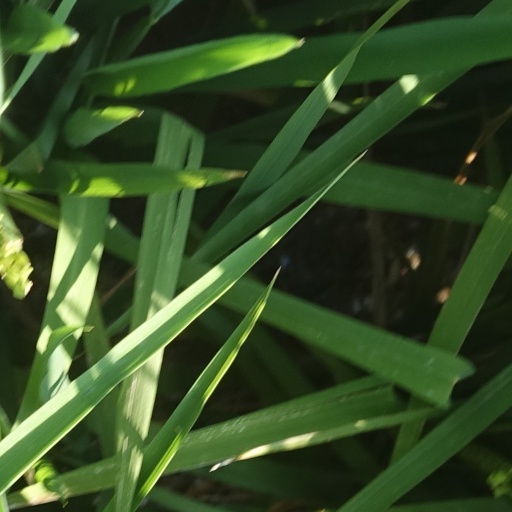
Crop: rice